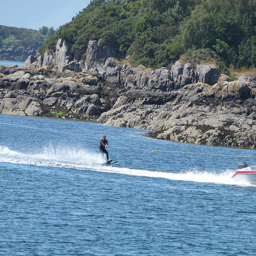
A man riding water skis being towed by a boat.
A boat pulls a man who is water skiing.
a man is jet-skiing on a sunny day
A person is skiing behind a boat on a lake.
A surfer is in the beautiful blue water.